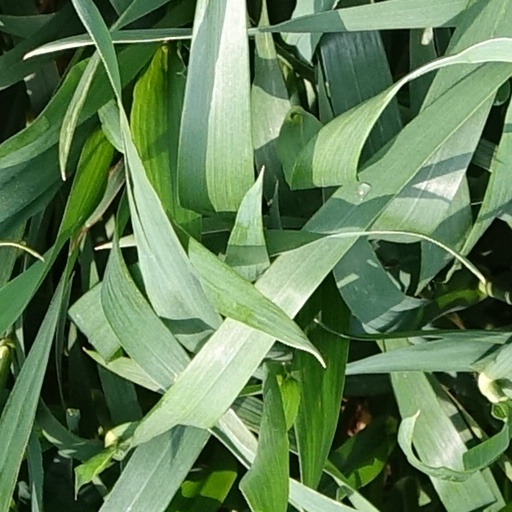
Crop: wheat